Operation Moshtarak

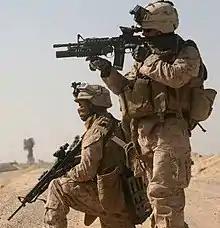
Cpl Ducote and Lcpl Cooper 3rd Bn 6th Mar India Company

On the morning of February 14, 2010, a report of the Australian newspaper "Herald Sun" under the headline "Opium city captured" claimed the seizure of Marjah, "source of most of the world's opium", by the Afghan and ISAF forces. However, Reuters reported that a small flag-raising ceremony at one of the Afghan and ISAF compounds on the morning of February 14 drew gunfire, suggesting that the insurgents remained defiant. After American, Afghan and British troops seized crucial positions, having first overwhelmed most immediate resistance, they encountered "intense but sporadic" fighting as they began house-to-house searches.